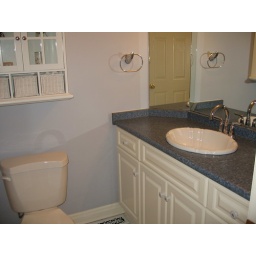
Main bath on 2nd floor for use by 3 bedrooms